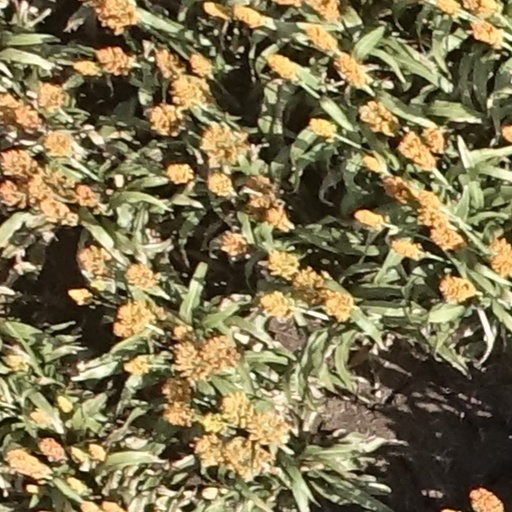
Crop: sorghum